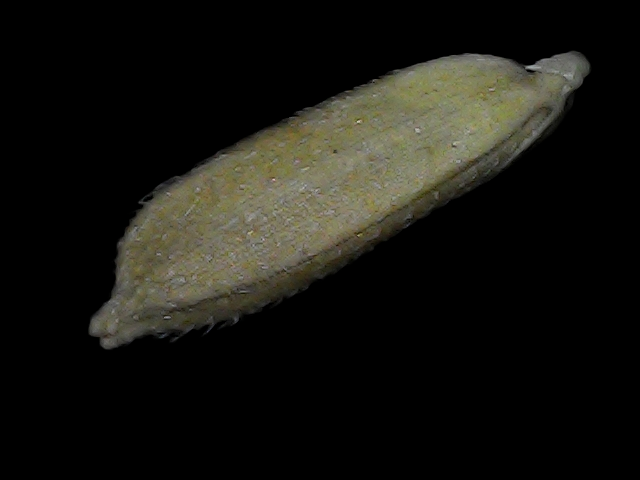
Rice variety: Bd93